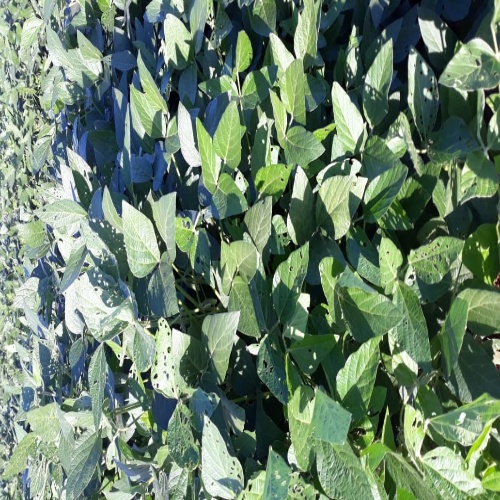
Label: Diabrotica_speciosa